Simone Scuffet

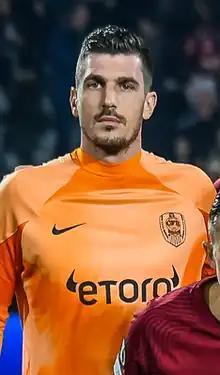
Scuffet with CFR Cluj in 2023

Simone Scuffet (born 31 May 1996) is an Italian professional footballer who plays as a goalkeeper for club Pisa.